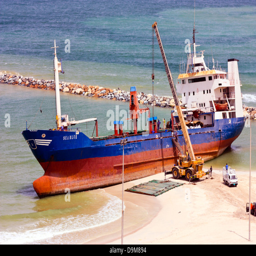
ship breaking on the beach